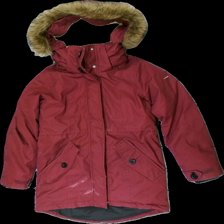
View: front
Type: Winter jacket
Category: Children
Brand: Everest
Colors: Red
Material: 62% polyester 38% cotton
Cut: Regular
Size: 152
Season: All
Stains: Major
Damage: vita fläckar
Damage location: bottom center
Price range: 50-100
Recommended usage: Export
Description: vinröd vinterjacka med stora fläckar fram. päls runt luvan.